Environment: real
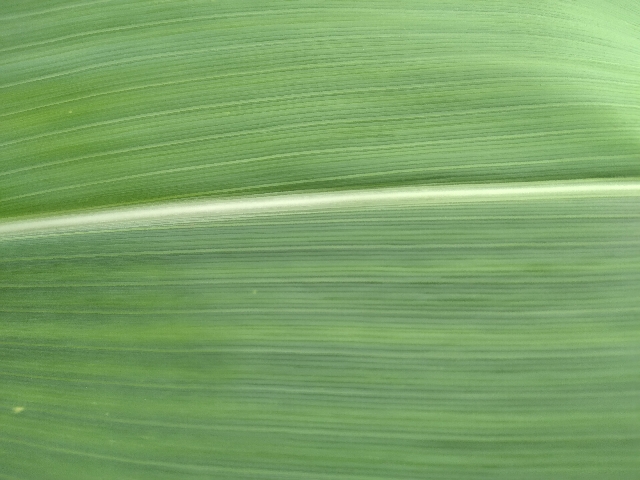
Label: healthy